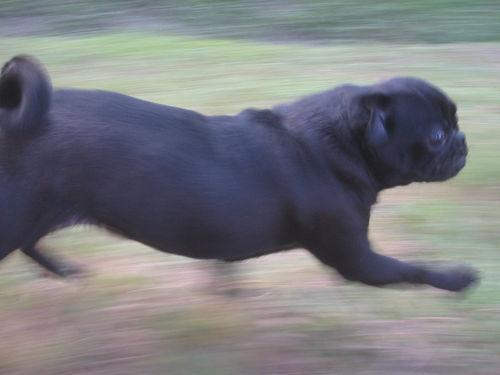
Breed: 798-n000130-pug